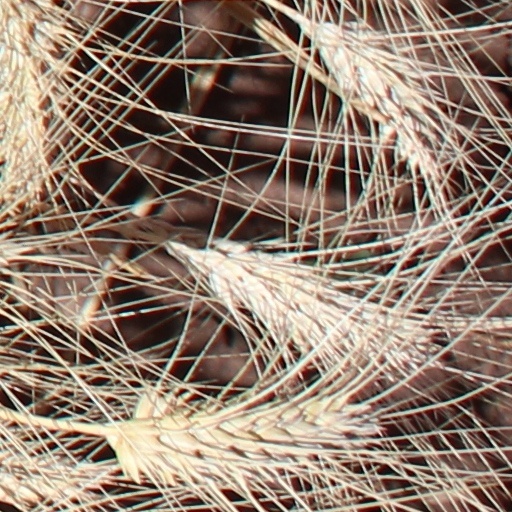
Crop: wheat